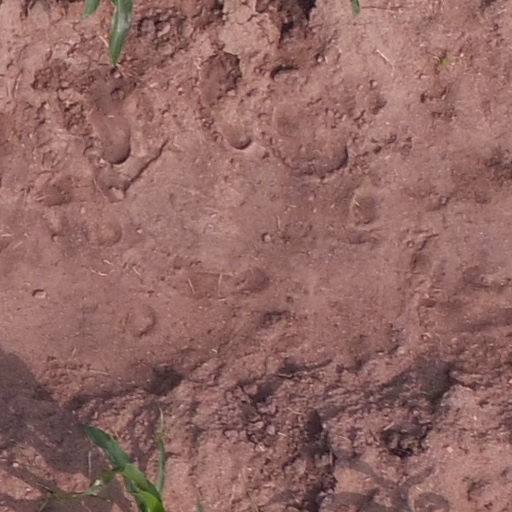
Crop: maize; corn